Red-legged sun squirrel

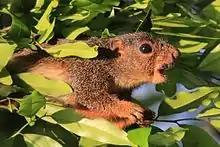
Red-legged sun squirrel in Ishasha, Queen Elizabeth National Park, Uganda

The red-legged sun squirrel (Heliosciurus rufobrachium) is a species of rodent in the family Sciuridae, also commonly known as the isabelline red-legged sun squirrel. It is native to tropical western and central Africa where its range extends from Senegal in the west, through Nigeria and the Republic of Congo to Uganda and Tanzania in the east. Its natural habitats are subtropical or tropical moist lowland forests and moist savanna. This species is thought to be common and has a very wide distribution, so the International Union for Conservation of Nature has rated its conservation status as being of "least concern".